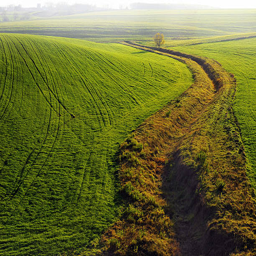
green field with the channel and lonely tree